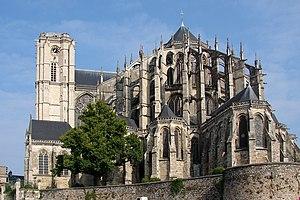
Le Bouc émissaire est un roman écrit par l'écrivain britannique Daphne du Maurier, paru en 1957. L'auteur l'écrivit alors que ses livres précédents, comme Rebecca, étaient déjà mondialement célèbres.
Le diocèse du Mans est une église particulière de l'Église catholique en France.
Jean de Dammartin ou Jehan de Dammartin parfois orthographié Dampmartin est un architecte français né au XIVᵉ siècle à Jargeau dans l'ancienne province de l'Orléanais et mort à Tours en 1454.
Le Mans, actuel chef-lieu de la Sarthe et ancienne capitale provinciale du Maine est un lieu au riche patrimoine architectural. La ville est gratifiée du label Villes et Pays d'Art et d'Histoire attribué par le ministère de la Culture. Le monument le plus populaire reste la cité Plantagenêt que les habitants nomment communément Vieux Mans. Les remparts et les tours de la vieille ville sont datés du IIIᵉ siècle apr. J.-C. La cité est considérée avec Rome comme l'une des deux villes d'Europe les mieux conservées du Bas-Empire romain. D'autres monuments comme la cathédrale Saint-Julien, le palais du Grabatoire ou le palais des comtes du Maine se trouvent à l'intérieur de la vieille ville. La vieille cité offre une grande diversité d'hôtels particuliers et de maison de maîtres, de la Renaissance jusqu'au XVIIIᵉ siècle. La cité Plantagenêt est une vitrine touristique pour la ville, grâce à l'événement saisonnier de la nuit des chimères.